China

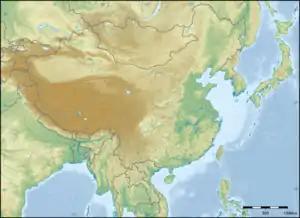
Topographic map of China

China emerged victorious but war-ravaged and financially drained. The continued distrust between the Kuomintang and the Communists led to the resumption of civil war. Constitutional rule was established in 1947, but because of the ongoing unrest, many provisions of the ROC constitution were never implemented in mainland China. Afterwards, the CCP took control of most of mainland China, and the ROC government retreated offshore to Taiwan.